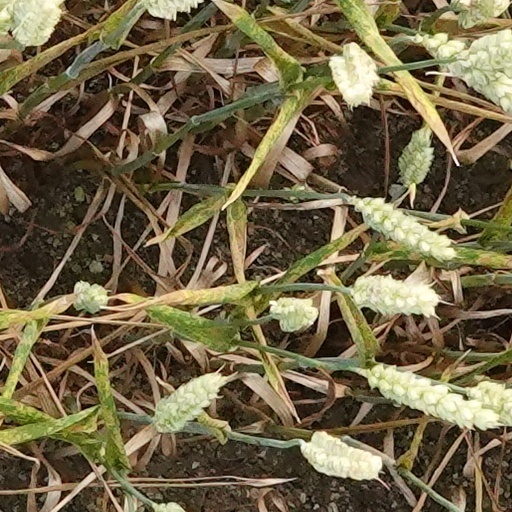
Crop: wheat